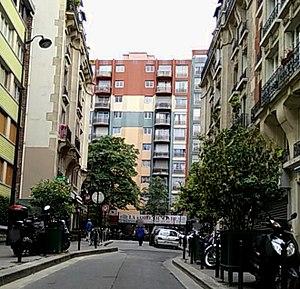
France, Paris
L'affaire Cécile Bloch est une affaire criminelle qui débute à Paris, en France, le 5 mai 1986. Ce jour-là, Cécile Bloch, 11 ans, est violée puis tuée, alors qu'elle quitte le domicile familial pour se rendre à l'école. La brigade criminelle du 36, quai des Orfèvres ouvre, le jour-même, une enquête de police. Les policiers déterminent les circonstances de cet homicide, élaborent et diffusent un portrait-robot du meurtrier présumé de la fillette.